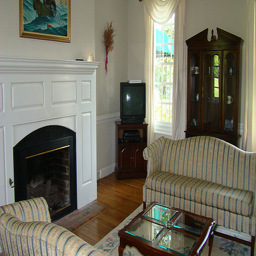
This living room has two couches and glass top coffee table situated in front of a fireplace.
A living room furnished with couches, table, and television.
A living room area with a white fireplace and striped furniture.
A fire place sitting in a living room filled with furniture.
A living room with different living room furniture.